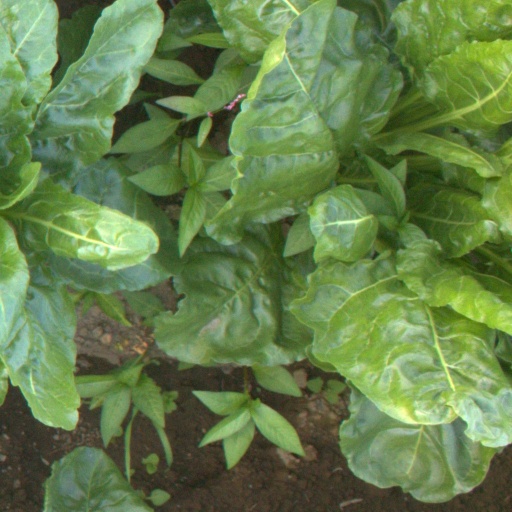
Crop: sugar beet